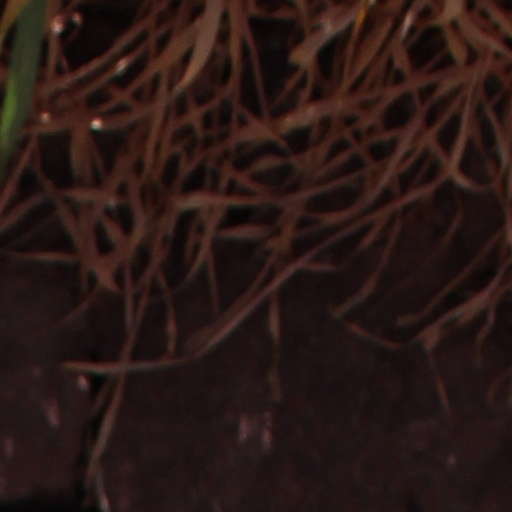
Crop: wheat